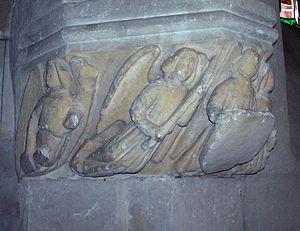
Anges sur un pilier dans léglise Saint-Martin de Broglie dans l'Eure.